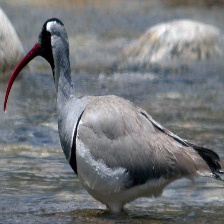
Species: IBISBILL
Scientific name: IBIDORHYNCHA STRUTHERSII